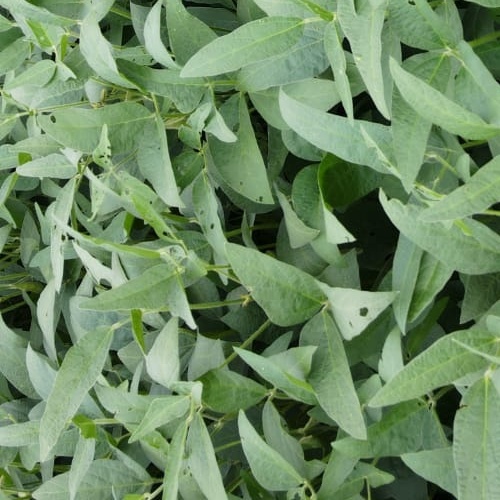
Label: Diabrotica_speciosa